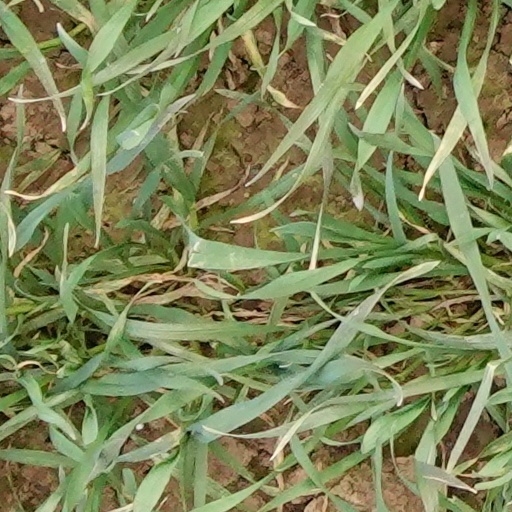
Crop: wheat